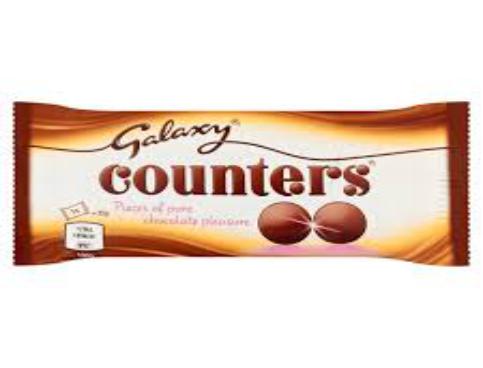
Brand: Galaxy Counters
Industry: Food